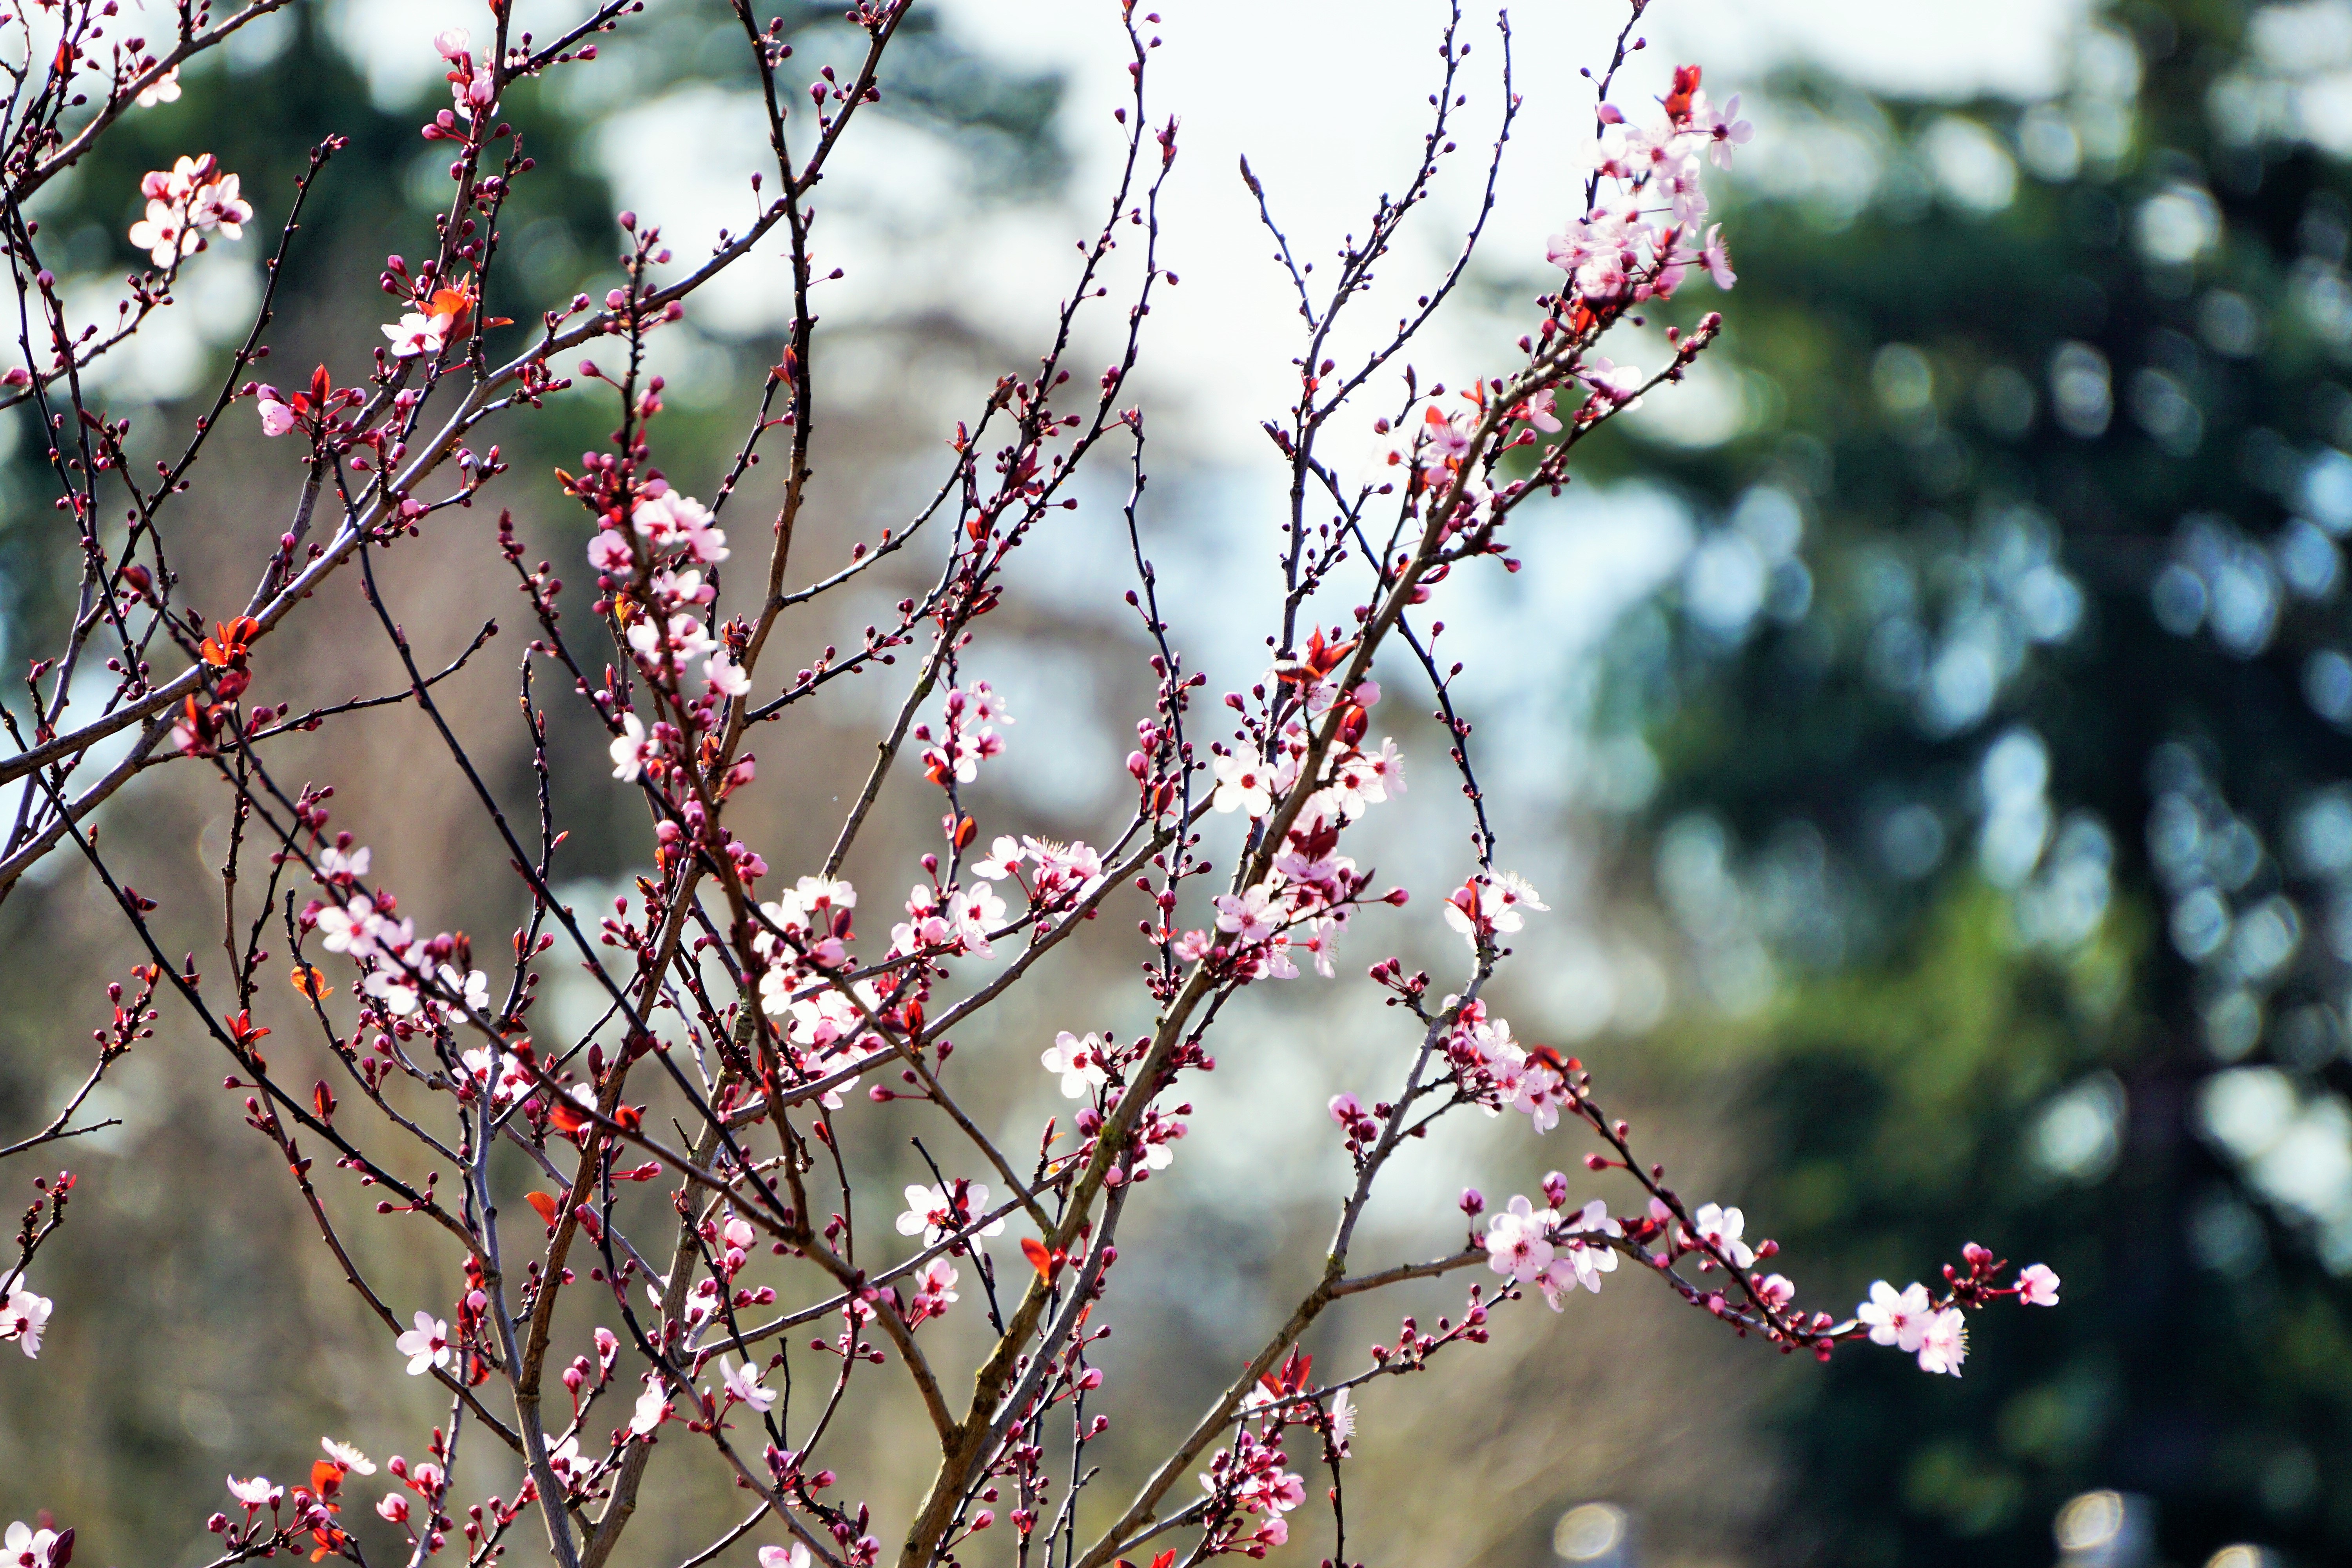
tree, nature, branch, blossom, plant, leaf, flower, spring, produce, macro, autumn, botany, flora, season, cherry blossom, twig, shrub, victoria, bc, flowering plant, cherry blossoms, woody plant, land plant